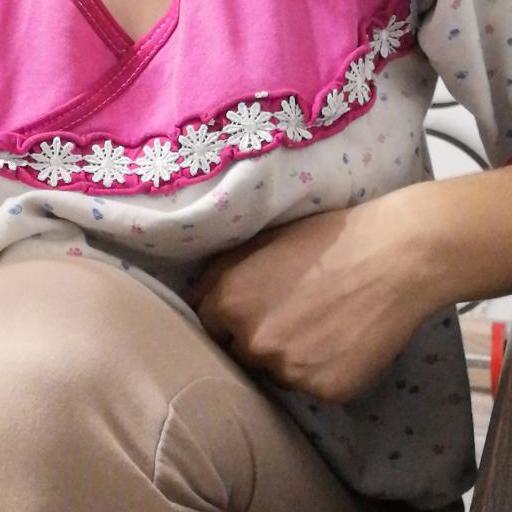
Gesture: no_gesture